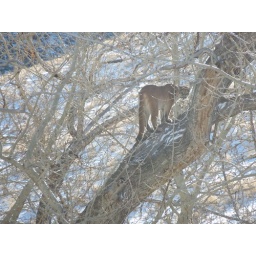
Female mountain lion taken at Water Canyon in Winnemucca, NV